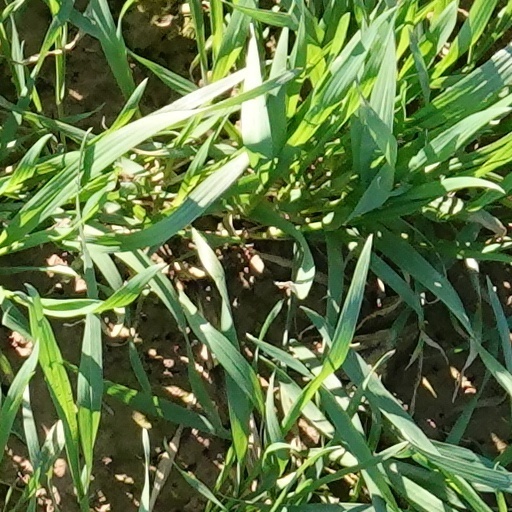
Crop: wheat